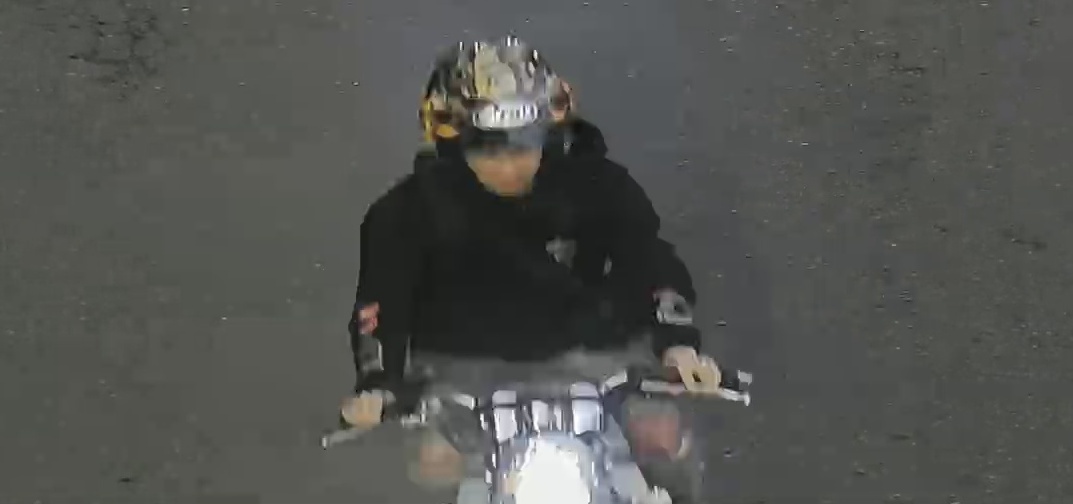
person-with-helmet: 1
person-without-helmet: 0